Lutheranism

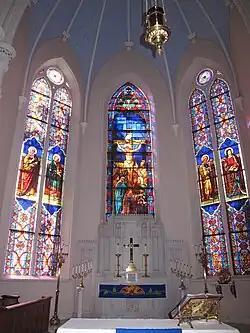
The chancel of St. Matthew's Evangelical Lutheran Church in Charleston. The continually lit sanctuary lamp indicates the real presence of Christ in the Eucharist.

Lutherans are confident that the Bible contains everything that one needs to know in order to obtain salvation and to live a Christian life. There are no deficiencies in Scripture that need to be filled with by tradition, pronouncements of the Pope, new revelations, or present-day development of doctrine.